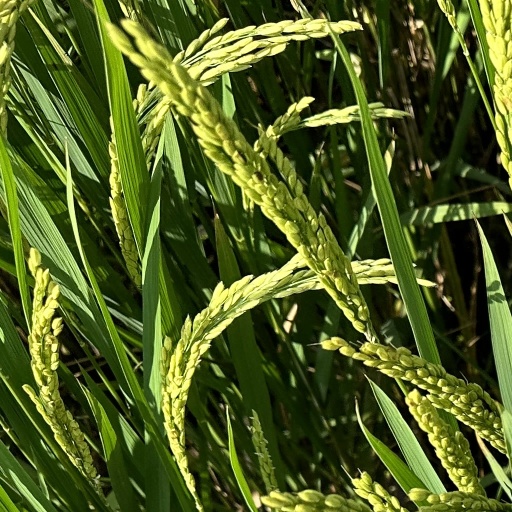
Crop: rice